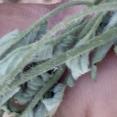
Crop: Tomato
Condition: bacterial-floundering-d